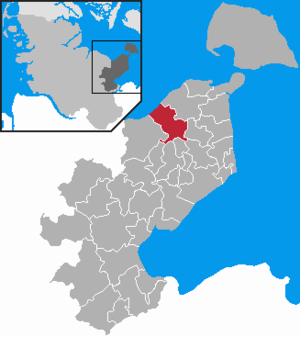
Oldenburg in Holstein
Kort
Oldenburg in Holstein er en amtsfri by og kommune i det nordlige Tyskland, beliggende under Kreis Østholsten i delstaten Slesvig-Holsten. Byen ligger ved Østersøen, omtrent 50 km mod nord i luftlinje fra Lübeck. Kommunen omkranses af amtet Oldenburg-Land, men er ikke en del af dette.